Adolfo Costa du Rels

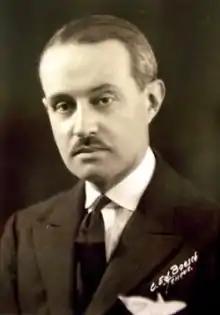

Adolfo Costa du Rels (or Adolfo Costa du Reís) (19 June 1891 – 26 May 1980) was a Bolivian writer and diplomat who became the last President of the Council of the League of Nations. He was the author of many plays, novels, and other writings, mostly in French, and received several literary awards.